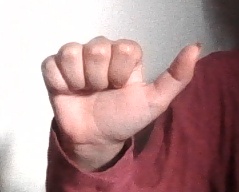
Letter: dhad